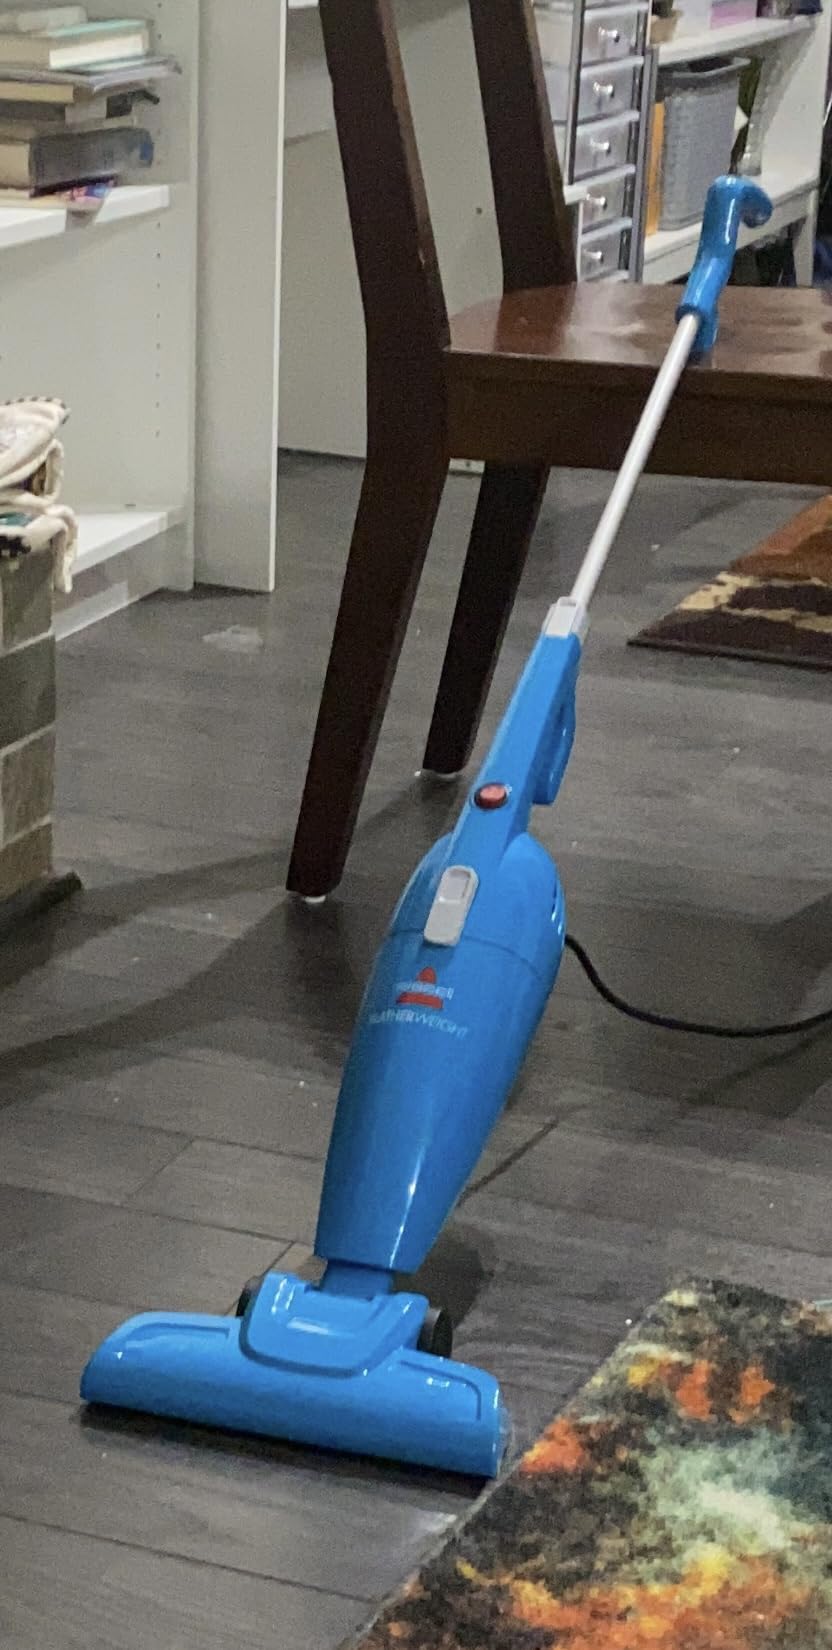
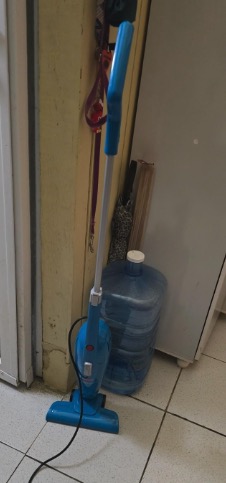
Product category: items_vacuum
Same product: yes